History of the Chouf region

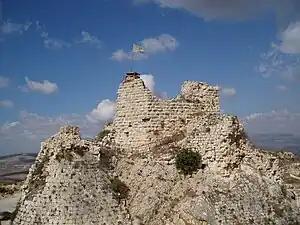
Shaqif Arnun was a stronghold of Fakhr al-Din, guarding his domains from the south.

Fakhr al-Din lost imperial favor with the death of Murad Pasha in July 1611 and the succession of Nasuh Pasha. By then the Porte, freed up from the wars with Austria and Iran and the Jelali revolts in Anatolia, had turned its attention to affairs in the Levant. The authorities had become wary of Fakhr al-Din's expanding territory, his alliance with Grand Duchy of Tuscany, his unsanctioned strengthening and garrisoning of fortresses and his employment of outlawed "sekbans". Nasuh Pasha appointed Ahmed Pasha, the governor of Damascus, at the head of a large army to suppress Fakhr al-Din. The latter boarded a European ship and escaped to Livorno, Tuscany.